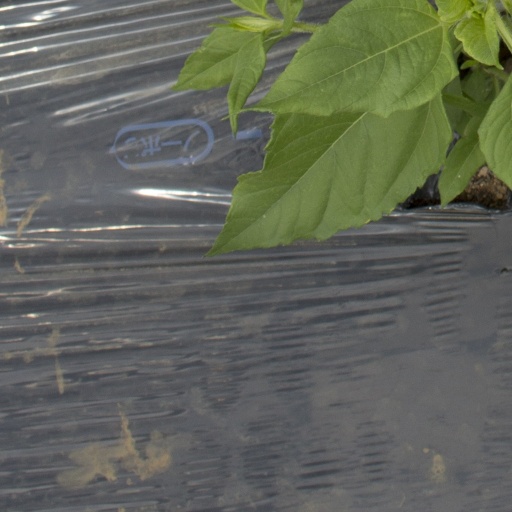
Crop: Jerusalem artichoke